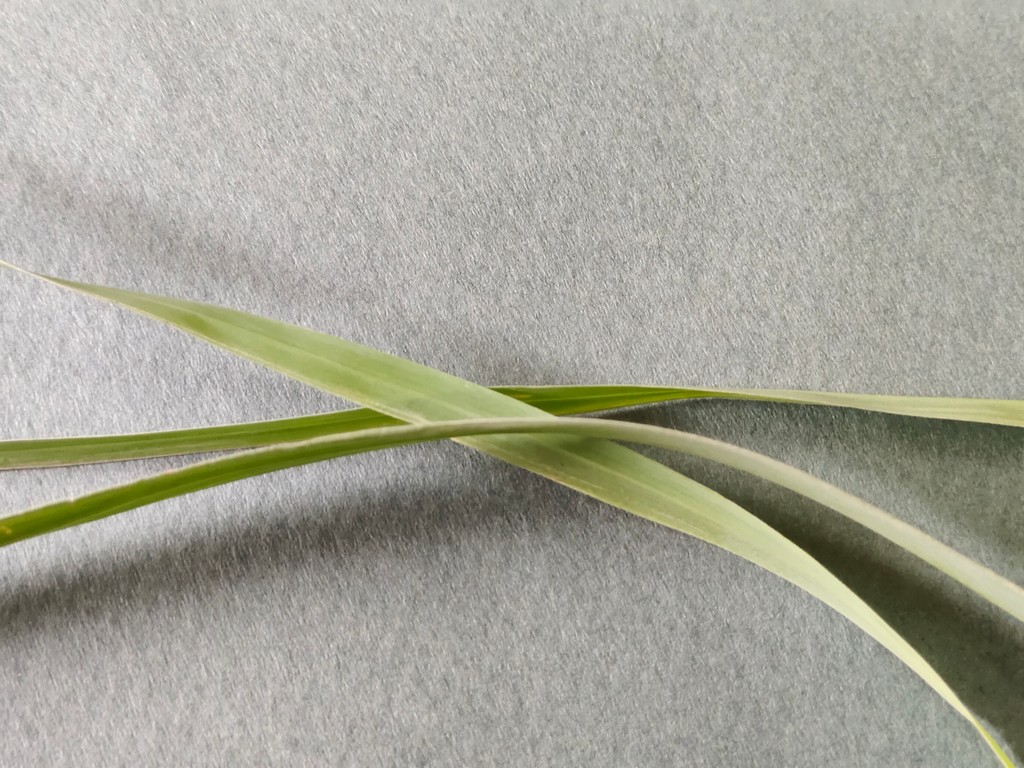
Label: Healthy